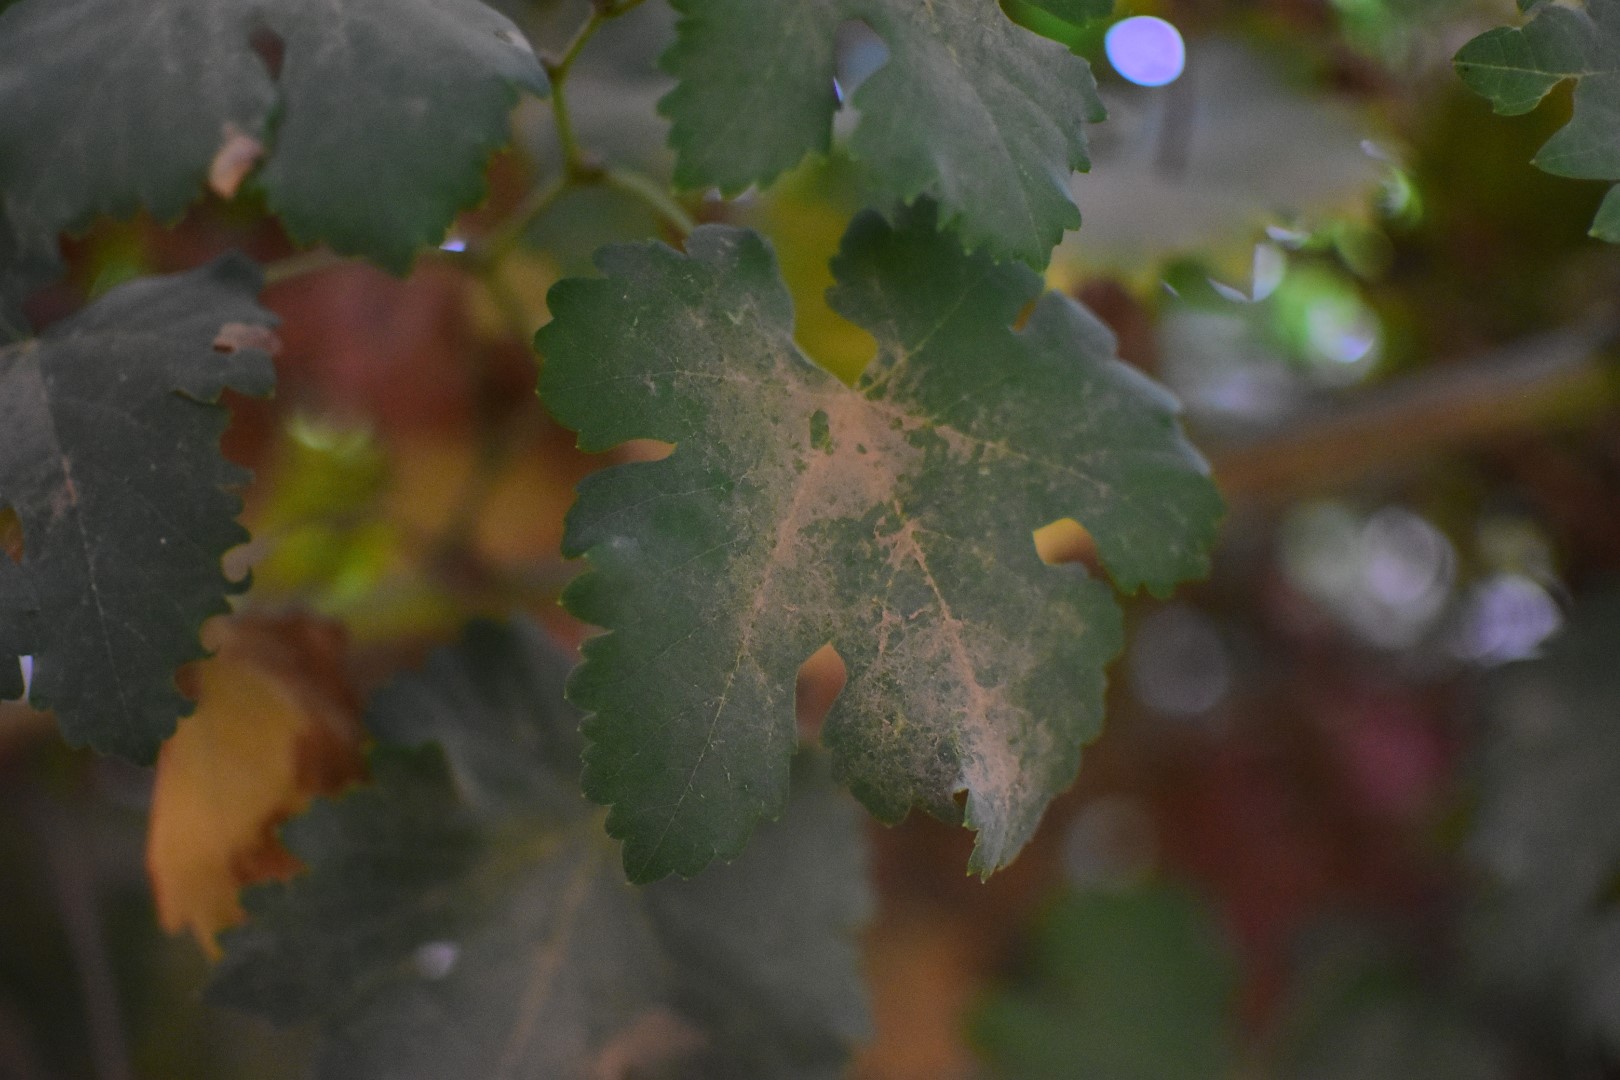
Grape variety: Aswud Balad